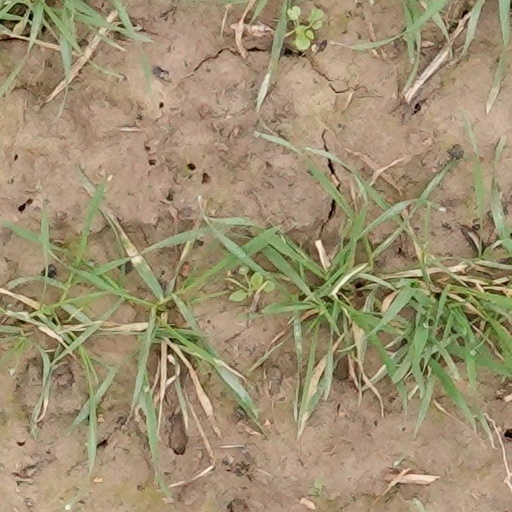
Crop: wheat